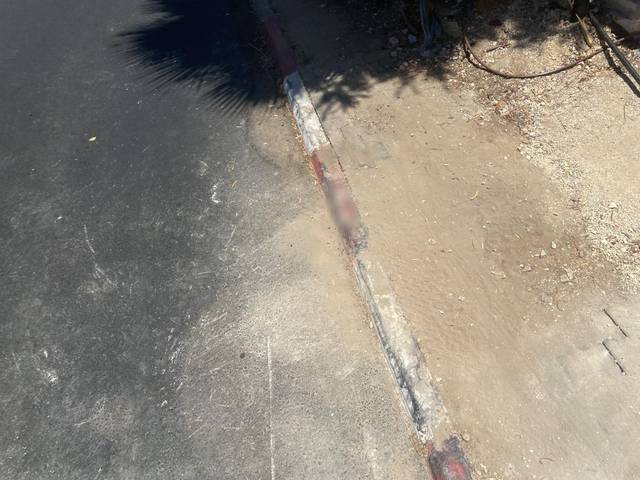
Region: Israel
Coordinates: 32.031, 34.871